SummerSlam (1992)

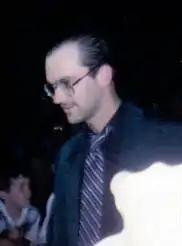
Harvey Wippleman (pictured in 1994) began his year-long feud with The Undertaker at SummerSlam 1992

WWF writers had originally planned that the Ultimate Warrior should be the one to accept Mr Perfect's services, turning heel in the process of winning the title and that, as new champion, he would further feud with Savage. After these plans were scrapped at a late stage due to the Warrior's refusal to turn heel after considering the collapse in merchandise sales which would have resulted, the two built on their replacement-booking burial of the hatchet, turning their new found alliance into a tag team, The Ultimate Maniacs and were scheduled to face Flair and Ramon at Survivor Series 1992. However, as the Warrior had been fired by the promotion on November 21 along with The British Bulldog, his spot was surprisingly offered to Mr. Perfect, who accepted it in spite of Flair, thereby turning face and initiating a feud with Flair which culminated in Flair leaving the WWF in January 1993.